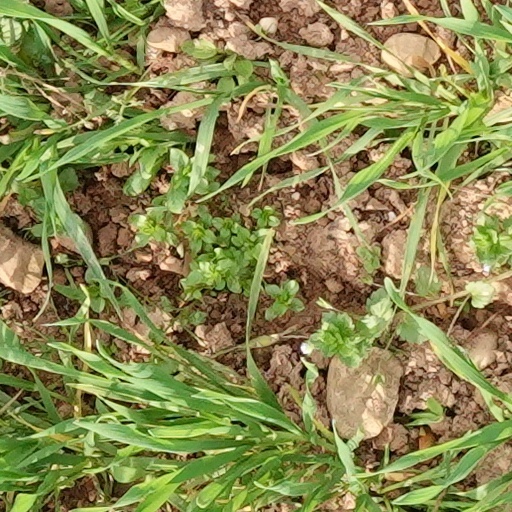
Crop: wheat